Dolores del Río

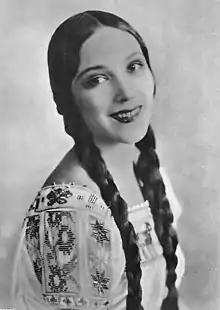
Del Río in "Ramona" (1928)

In 1928, del Río filmed "No Other Woman" (1928), directed by Lou Tellegen. When actress Renée Adorée began to show symptoms of tuberculosis, del Río was selected for the lead role of the MGM film "The Trail of '98", directed by Clarence Brown. The film was a huge success and brought favorable reviews from critics. Also in 1928, she was hired again by United Artists for the third film version of the successful novel "Ramona", directed again by Carewe. The success of the film was helped by the same name musical theme, written by L. Wolfe Gilbert and recorded by del Río. "Ramona" was the first United Artists film with synchronized sound and it is also one of the first Hollywood films to feature a soundtrack.